Latin American literature

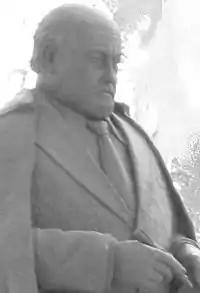
Sculpture of Alfonso Reyes writer of influential pieces of Mexican surrealism.

There is a vibrant tradition of prose poetry in 20th century Latin America; the prose poem becomes a prevalent format for lyrical philosophical inquiry and sensual sentiments of the region's poets. Masters of the prose poem include Jorge Luis Borges ("Everything and Nothing"), Pablo Neruda ("Passions and Impressions)", Octavio Paz ("Aguila o Sol?/"Eagle or Sun?), Alejandra Pizarnik ("Sex/Night"), Giannina Braschi (Empire of Dreams) and Rafael Cadenas (Memorial).